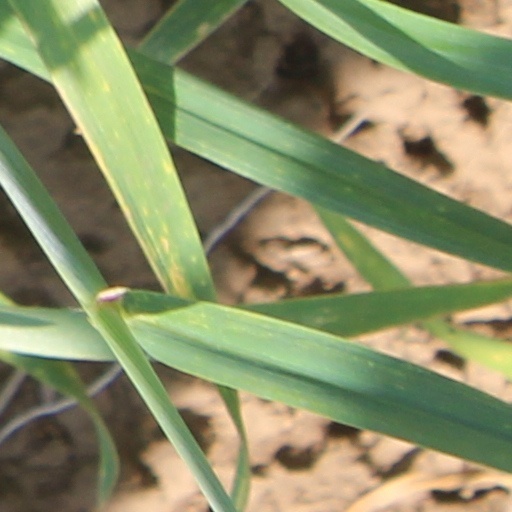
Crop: wheat